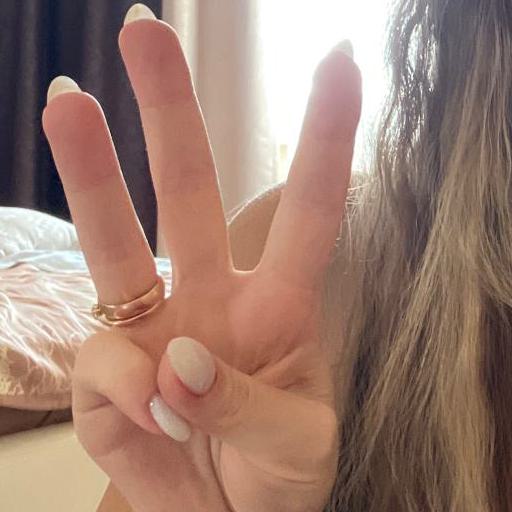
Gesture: three